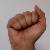
The image shows a hand gesture representing the letter 'A' in Indian Sign Language.